Art Gallery of Burlington

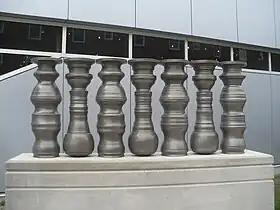
"Alumina, 2008" by Greg Payce, is on permanent display outside the east side of the building

It was formed by several active visual arts co-operatives and guilds in the Burlington region. It was opened in 1978 as a facility for art groups to develop dedicated studios, photography, hand weaving, spinning, sculpture, woodcarving, ceramics, fine arts, and hooking craft know today as Arts Burlington. The gallery expanded and it started to become a public art gallery with exhibitions, publications, and a collection (begun in 1983) of contemporary Canadian ceramic art and educational programs. The facility has undergone two capital expansions in 1991 and 2001.